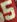
Number: 5